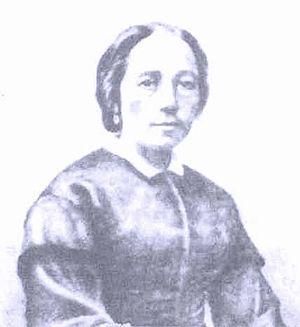
Portrait de la goguettière Rose Harel
Rose Harel, née à Bellou le 8 avril 1826 et morte à Lisieux le 4 juillet 1885, est une poétesse et goguettière française.